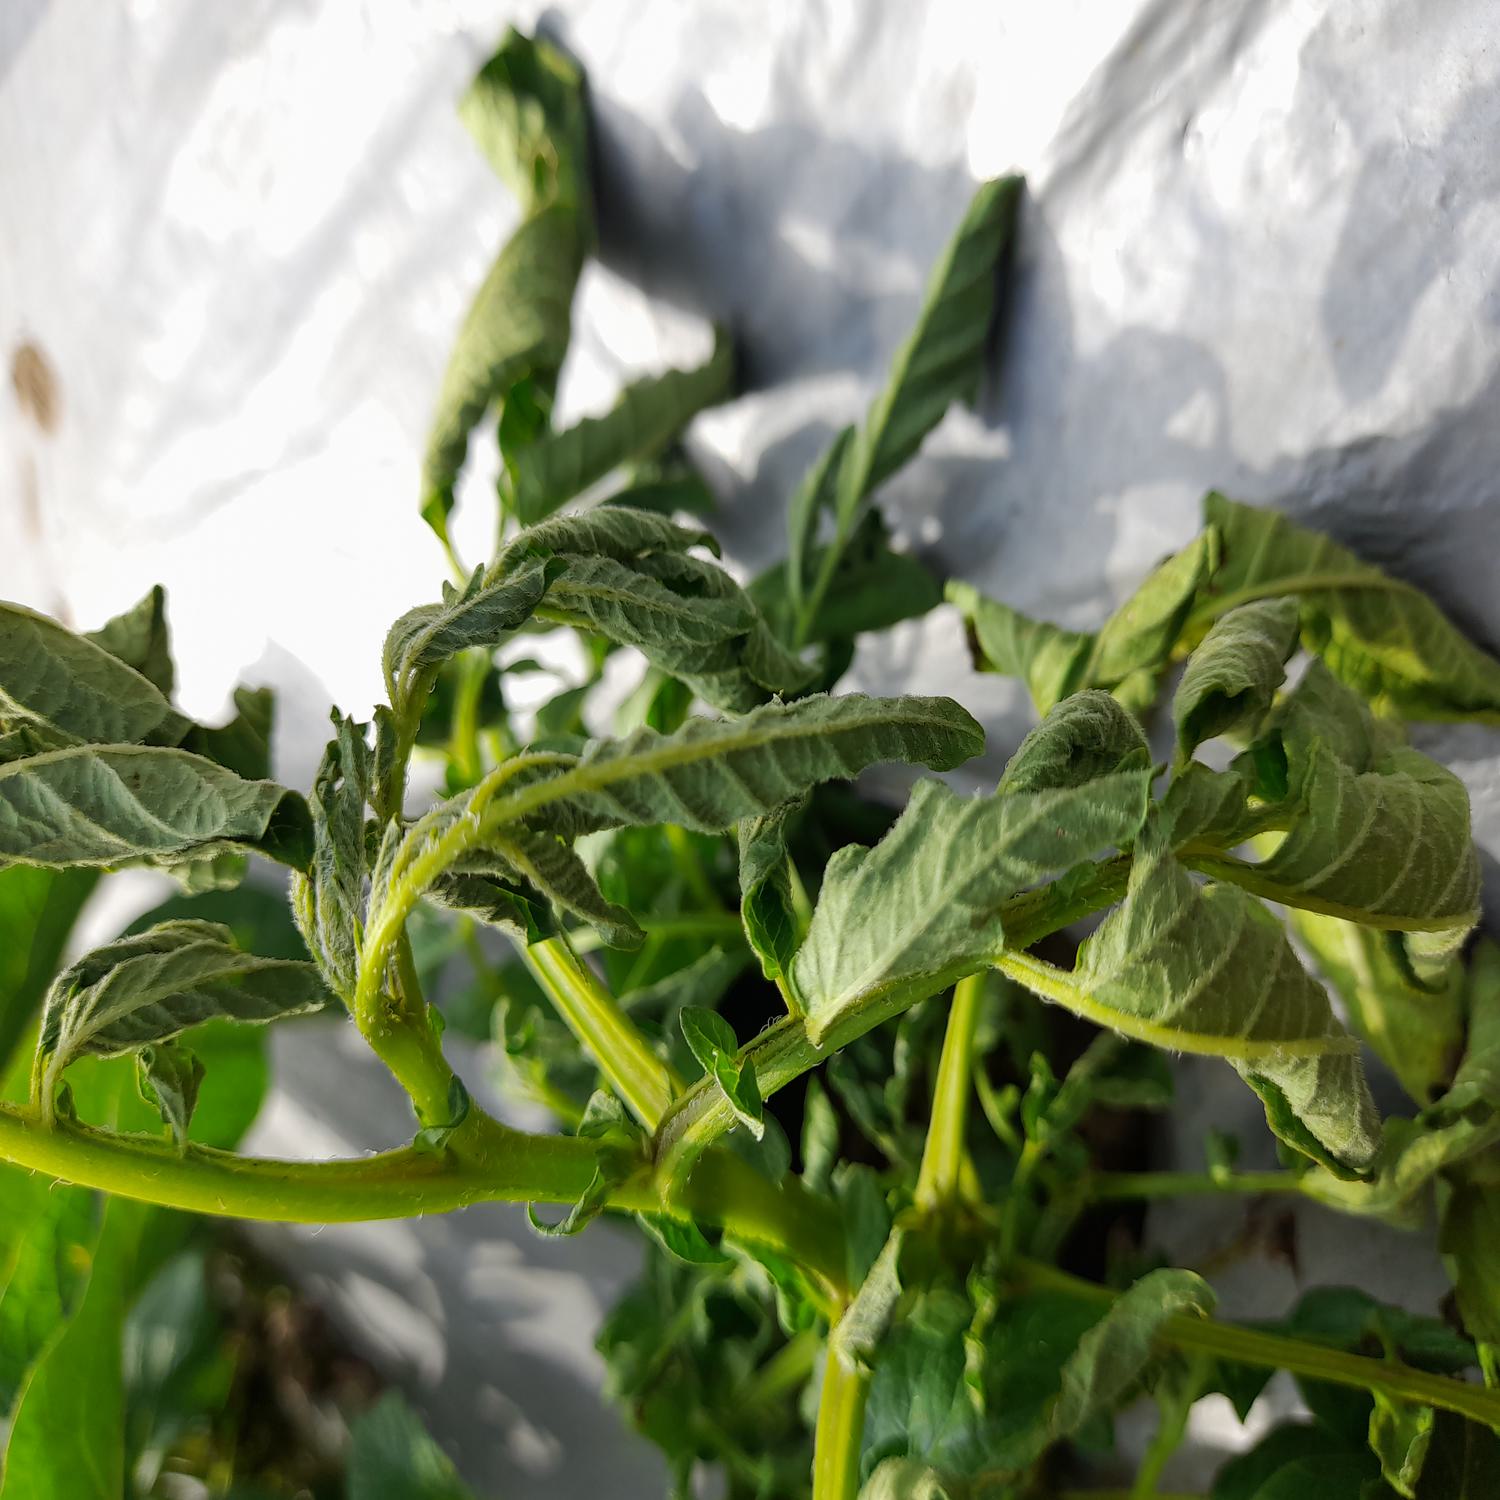
Label: Bacteria